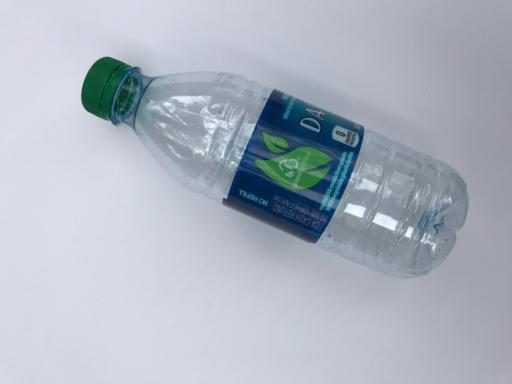
Waste category: plastic